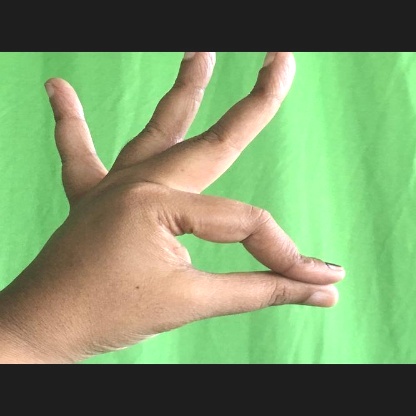
Mudra: Hamsasyam